Atifete Jahjaga

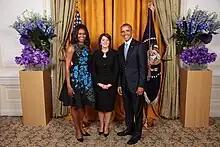
Jahjaga meets U.S. President Barack Obama and First Lady Michelle Obama

Since taking office in April 2011, President Jahjaga focused on strengthening democratic institutions in Kosovo and worked to enhance the country's international recognition. Her activities included advocating for a European and Euro-Atlantic integration agenda, supporting initiatives for reconciliation and tolerance, promoting regional cooperation, and encouraging foreign investment.